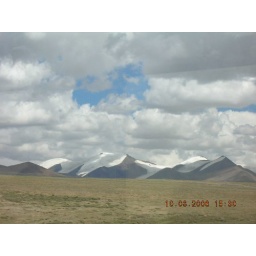
Kunlun Mountain range from new Lhasa train window which rides 962 km over 4000 m altitude